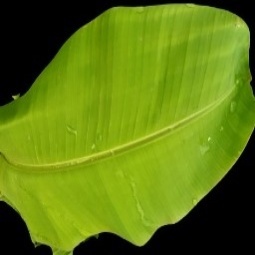
Label: Sulphur